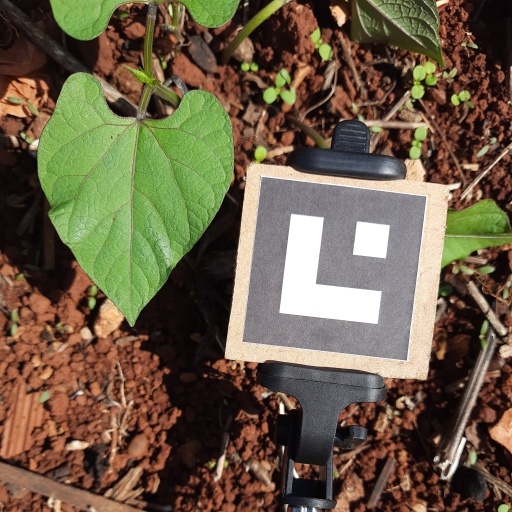
Observations: wavy surface, no eating holes, with soild dust, under sunlight